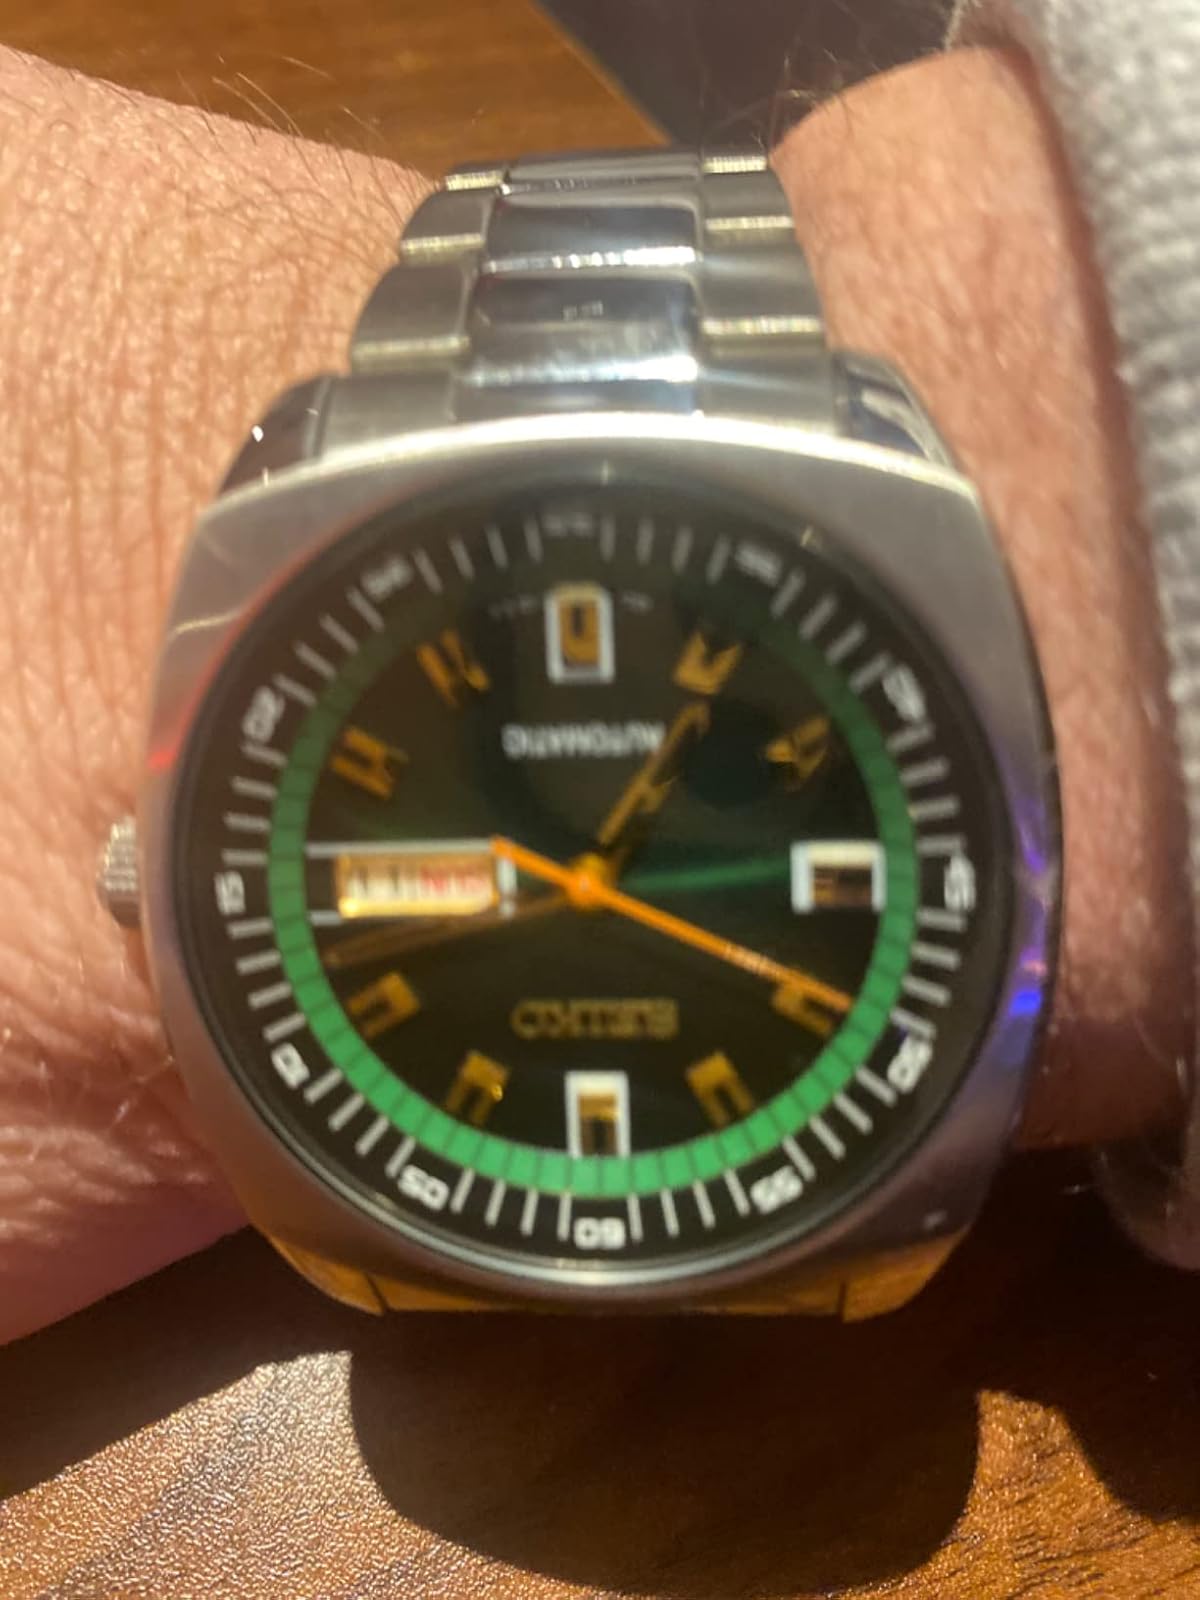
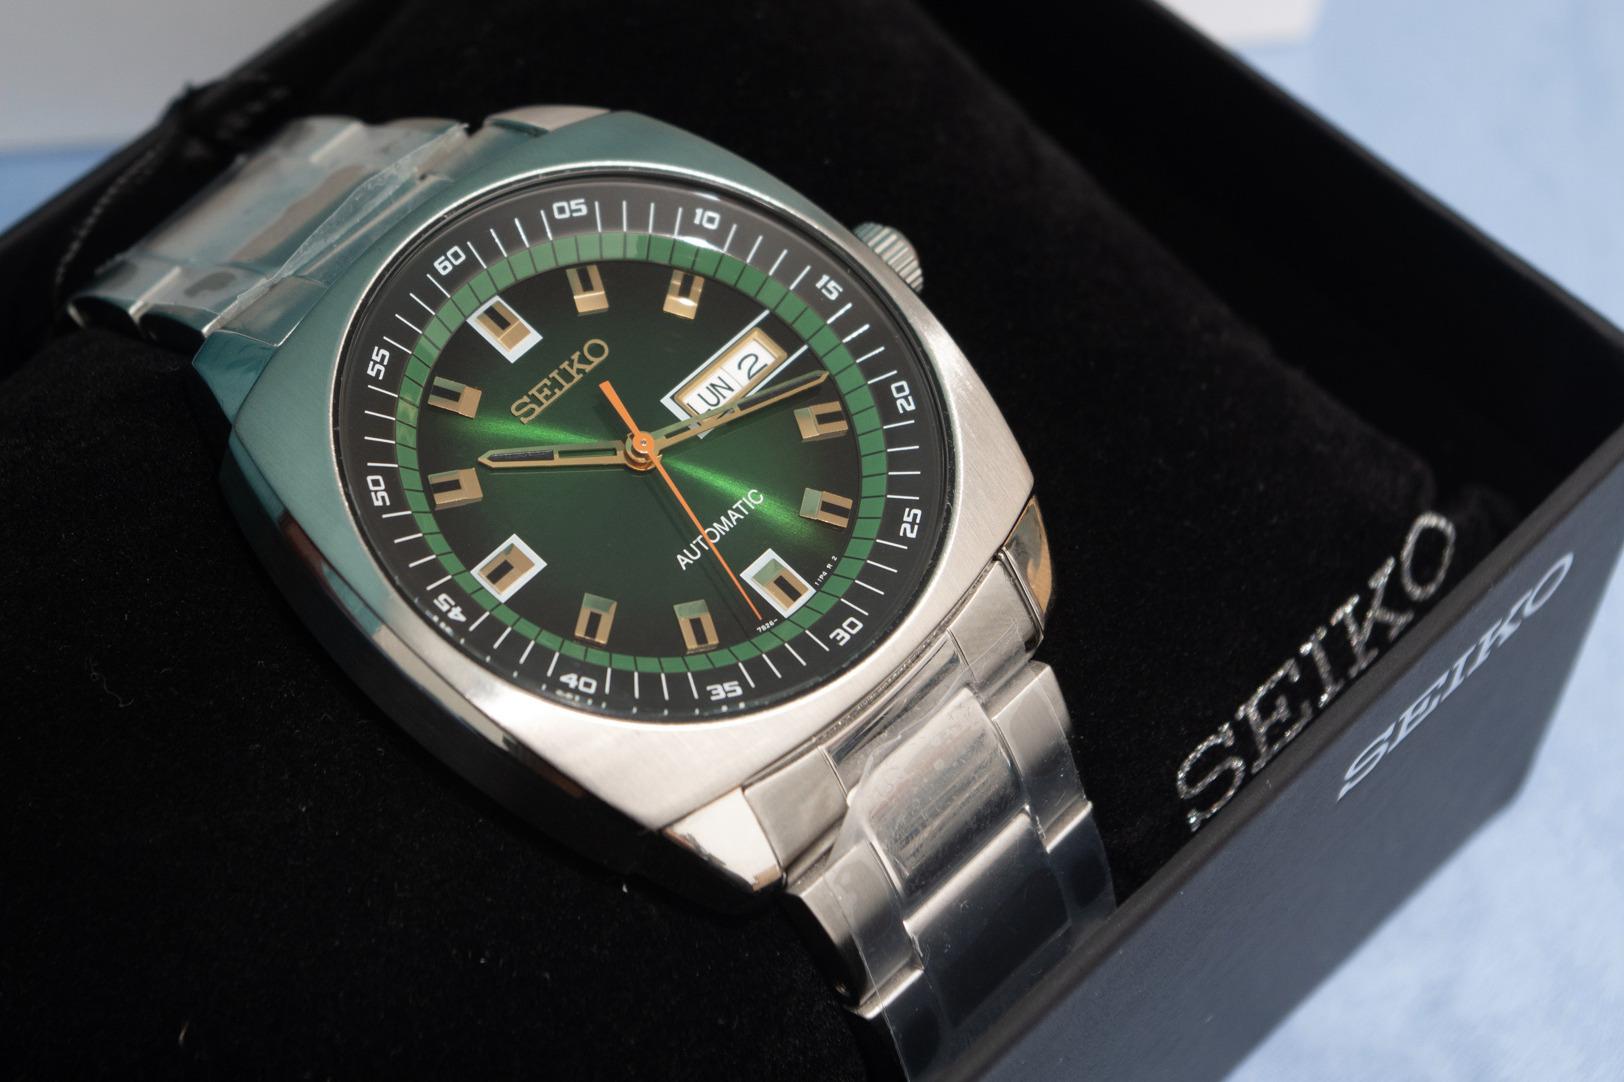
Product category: accessories_watch
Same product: yes